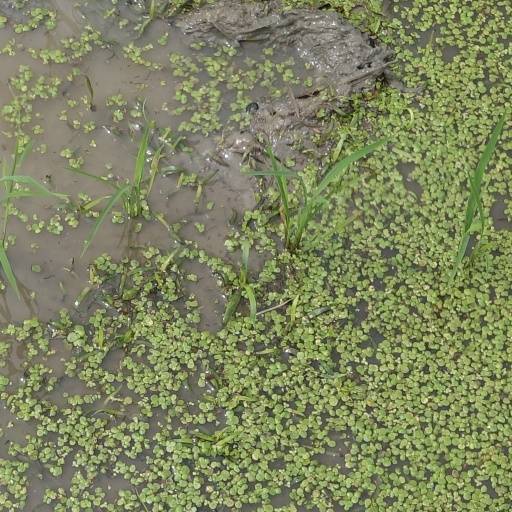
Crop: rice